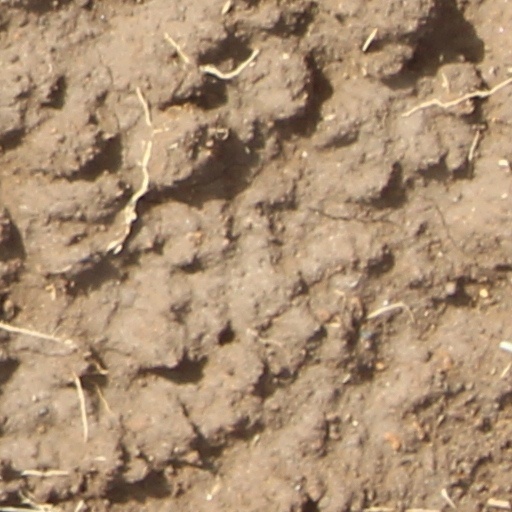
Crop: wheat